Hypertrichosis

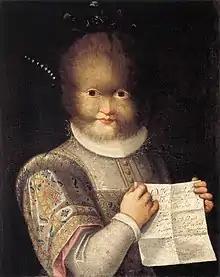
Portrait of Antonietta Gonsalvus known as Tognina.

The first recorded case of hypertrichosis was Petrus Gonsalvus who was born in the Canary Islands. This was documented by Ulisse Aldrovandi and published in his posthumous "Monstrorum Historia cum Paralipomenis historiae omnium animalium" in 1642. He noted that two daughters (including Antonietta Gonsalvus), a son, and a grandchild in Gonsalvus' family all had hypertrichosis. Altrovandus dubbed them the Ambras family, after Ambras Castle near Innsbruck, where portraits of the family were found. During the next 300 years, about 50 cases were observed. The scientist Rudolf Virchow described a form of hypertrichosis accompanied by gingival hyperplasia in 1873.